So Goes My Love

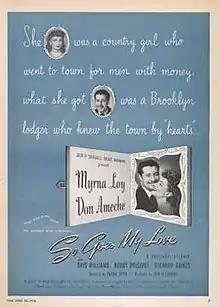

So Goes My Love (released as A Genius in the Family in the UK) is an American 1946 comedy-drama film, produced by Universal Pictures. It is based on a true story, "A Genius in the Family", the memoir of Hiram Percy Maxim, which focuses on the relationship between Maxim and his father, Sir Hiram Stevens Maxim.